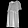
Label: Dress